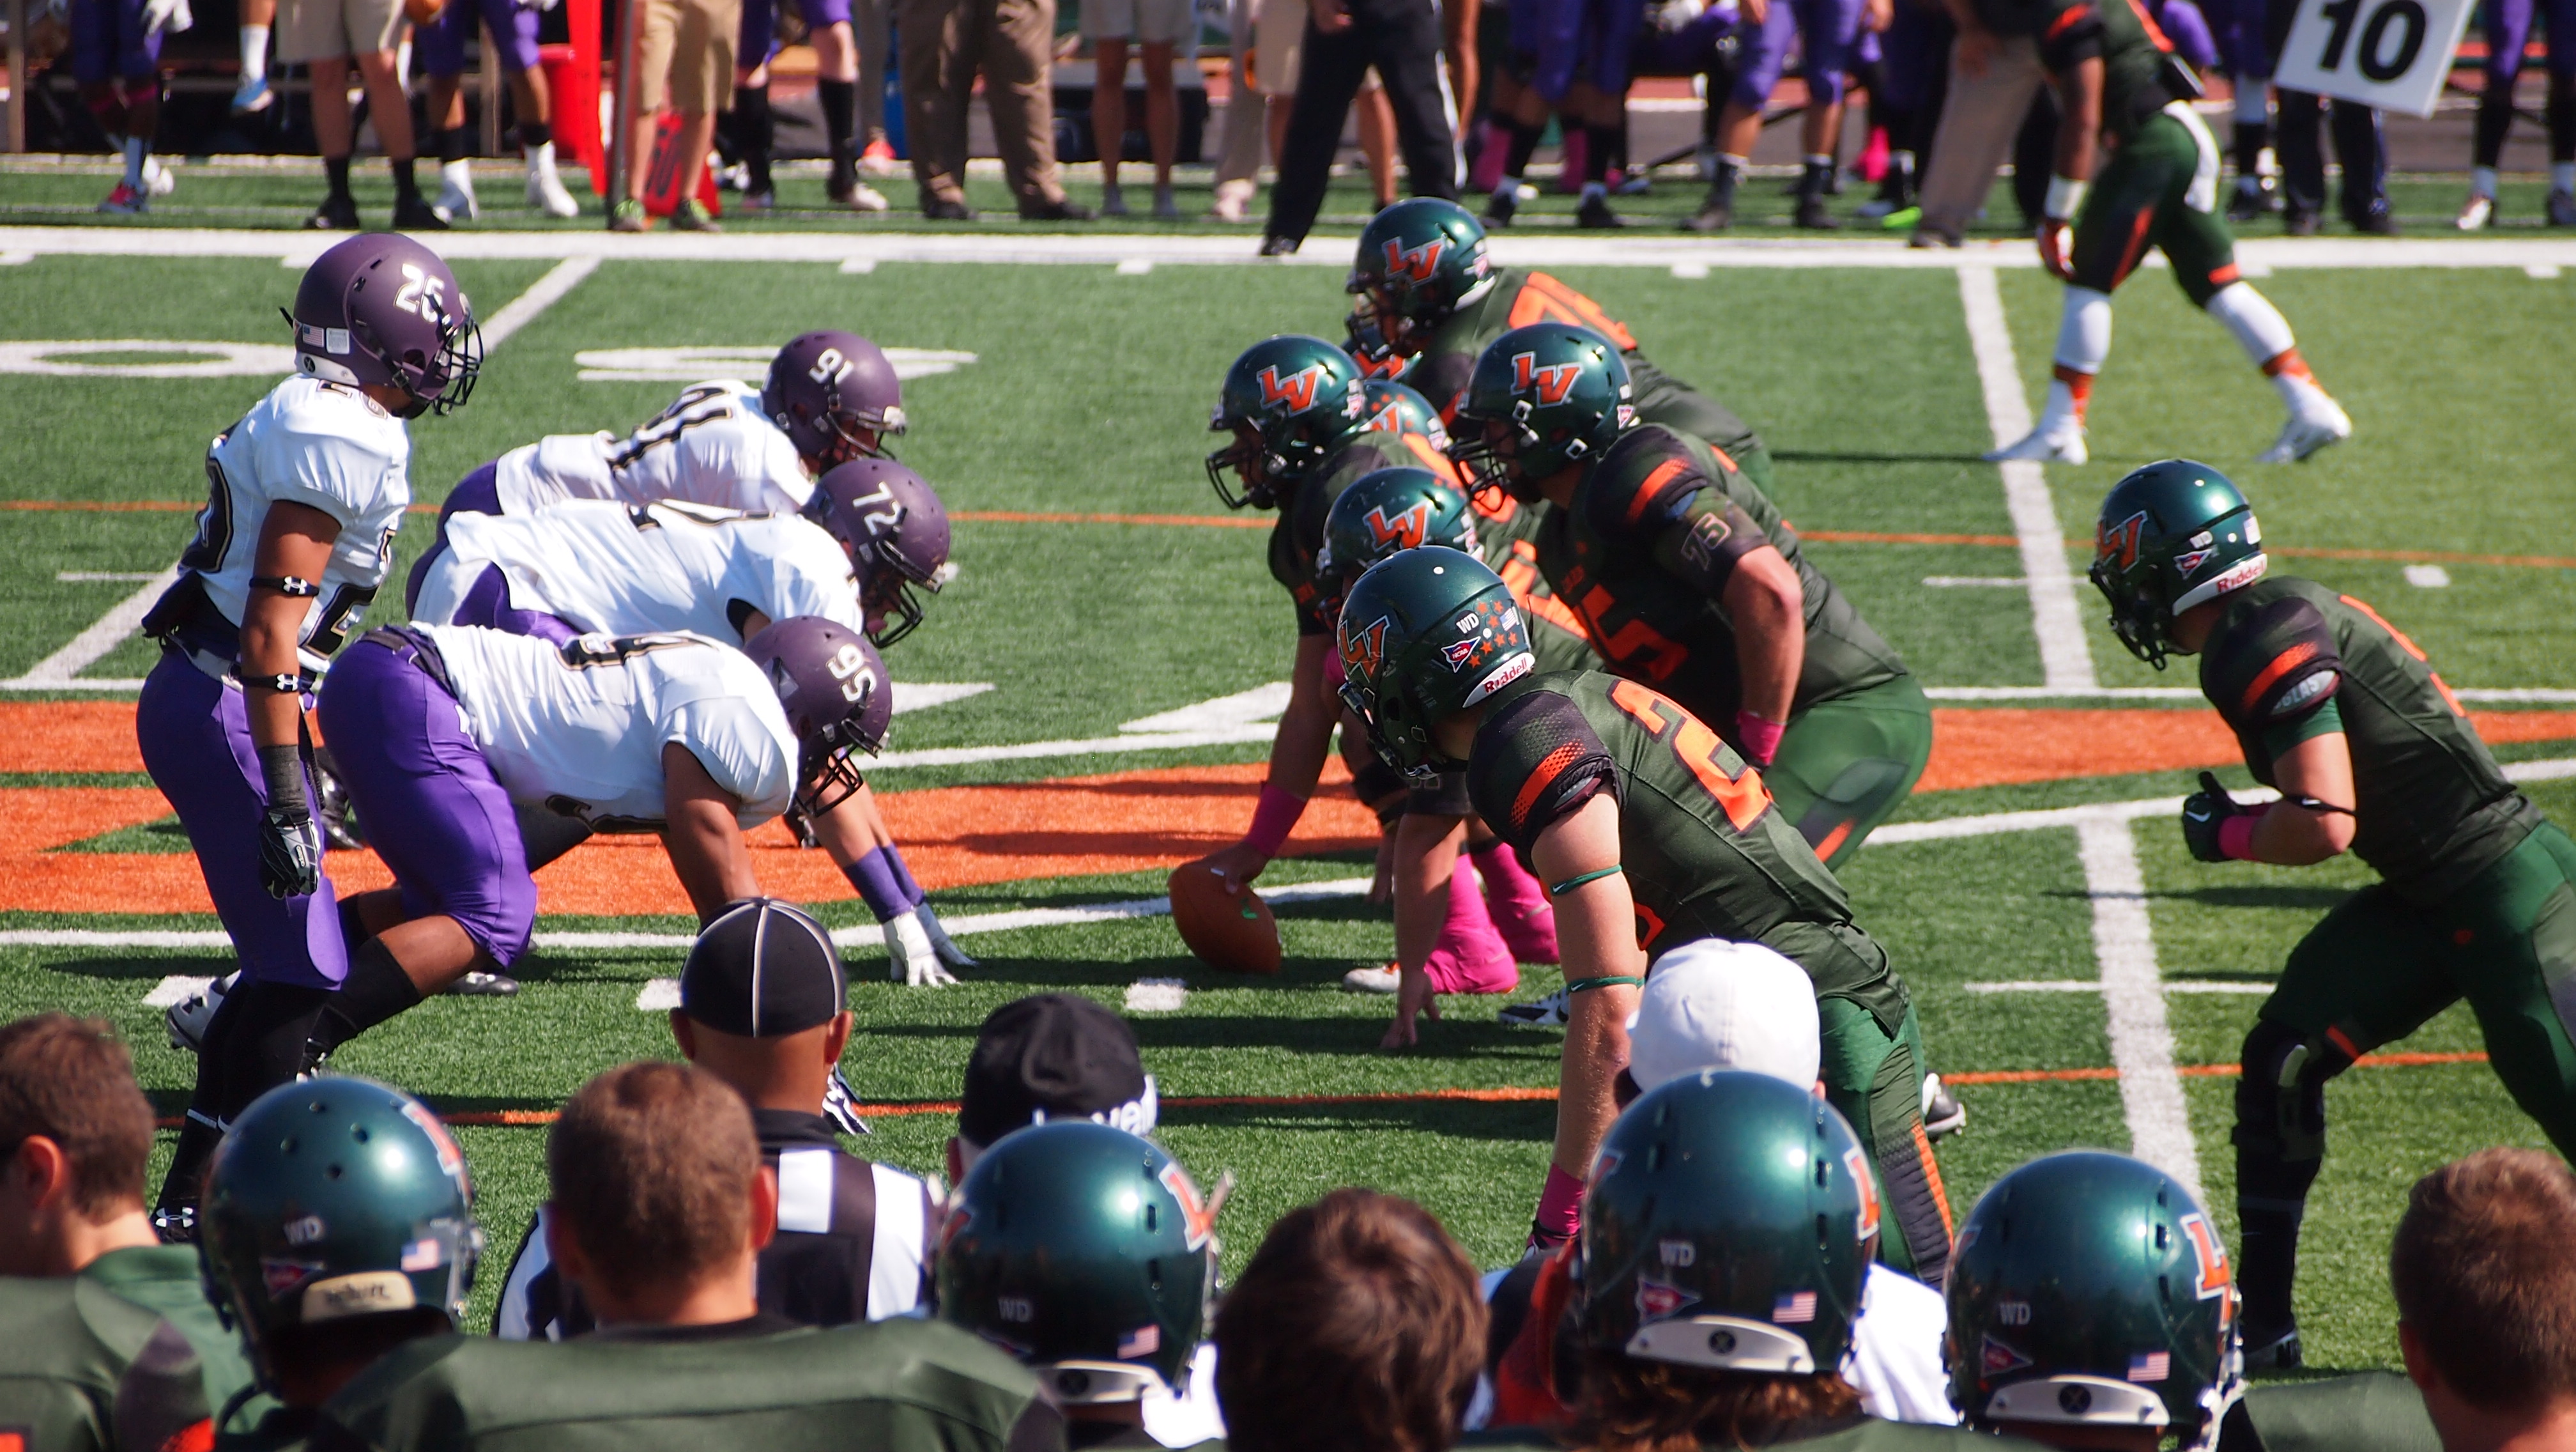
structure, crowd, line, hike, action, soccer, football, stadium, creativecommons, team, american football, sports, university, snap, college, tackle, scrimmage, ball game, team sport, sport venue, gridiron football